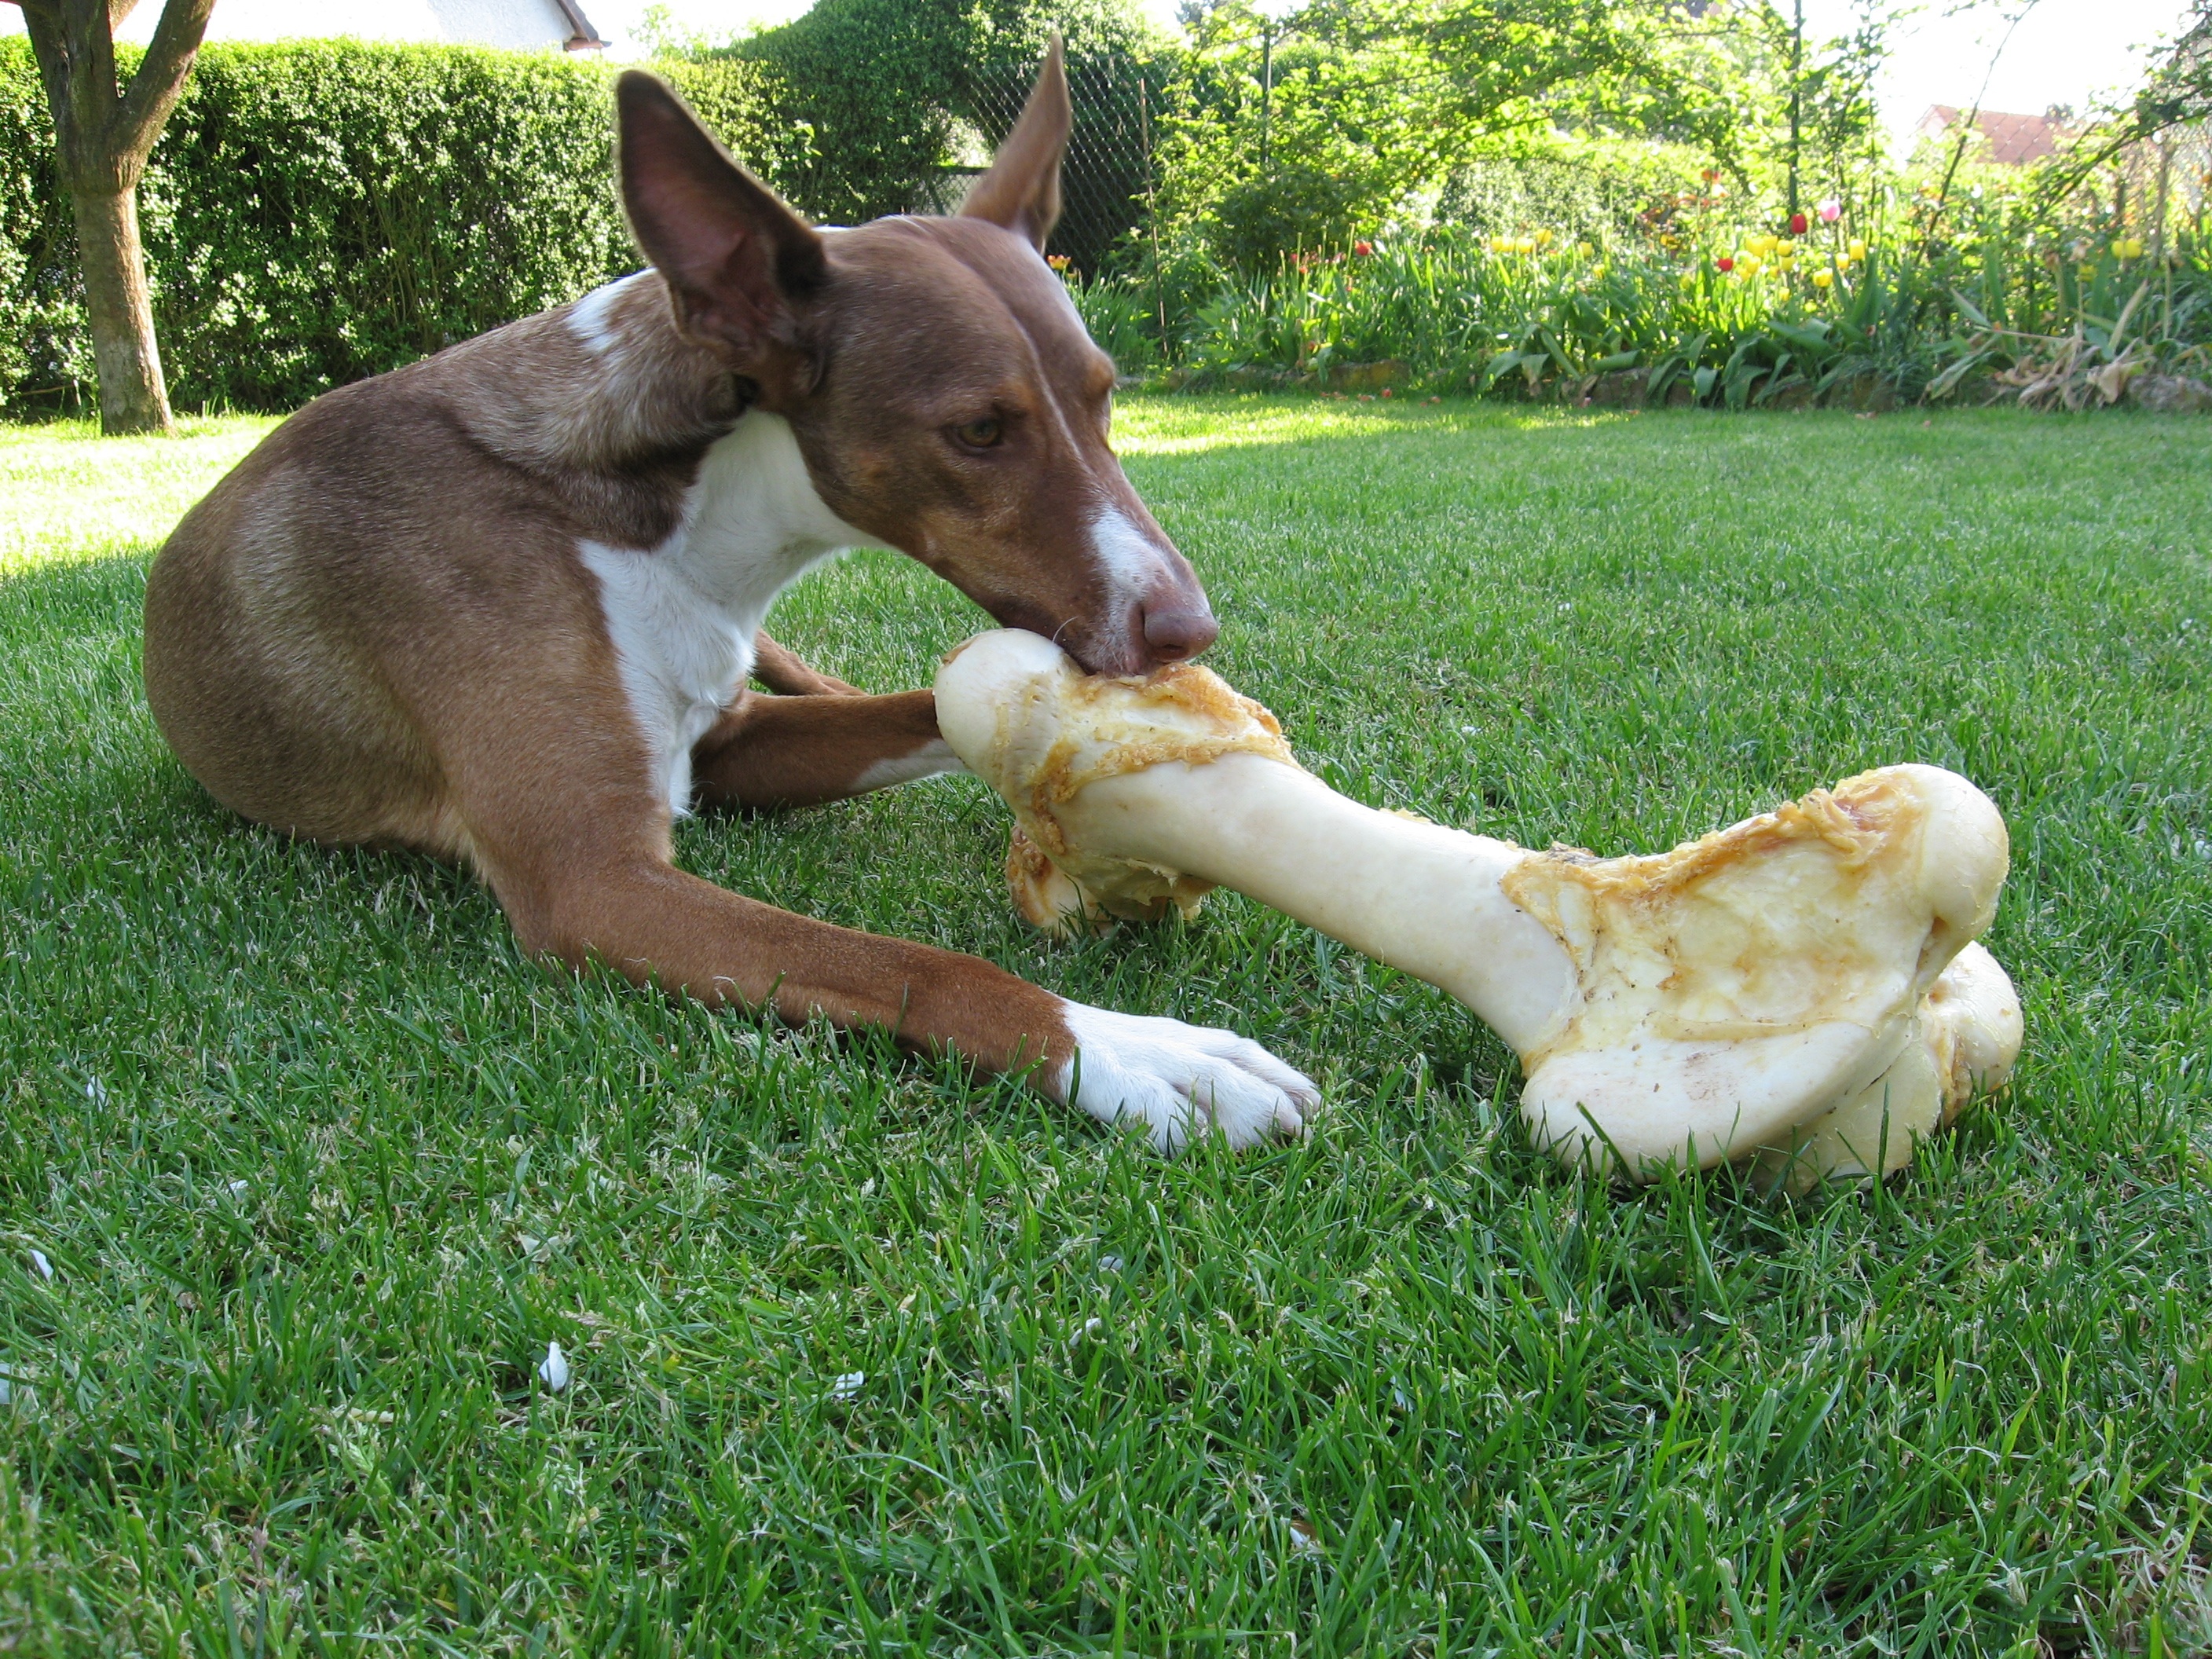
dog, animal, pet, portrait, food, mammal, eat, hound, bone, hunting dog, spain, sports, vertebrate, andalusia, greyhound, dog breed, wildlife photography, animal portrait, quadruped, vigilant, balearic islands, chew, dog food, podenco, pharaohs dog, dog like mammal, carnivoran, animal sports, dog sports, ibizan hound